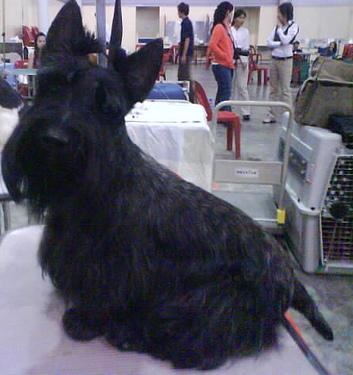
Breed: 206-n000037-Scotch_terrier